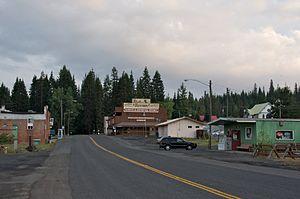
Elk River est une ville américaine située dans le comté de Clearwater en Idaho.